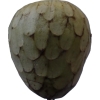
Label: cherimoya